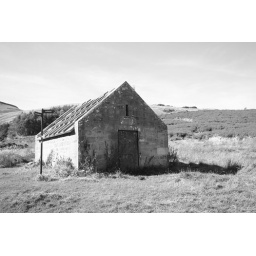
A building formerly connected with the various reservoirs and the water supply for Edinburgh, in the Howden Burn valley in the Pentland Hills